Giovanni Francesco Mormando

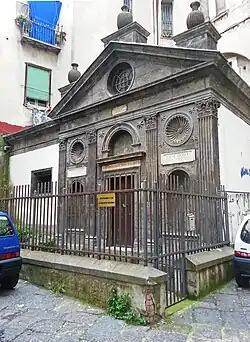
Small church of Santa Maria della Stella alle Paparelle.

Giovanni Francesco Mormando (1449 in Mormanno – 1530 in Naples) was an Italian architect active in Naples, Italy.